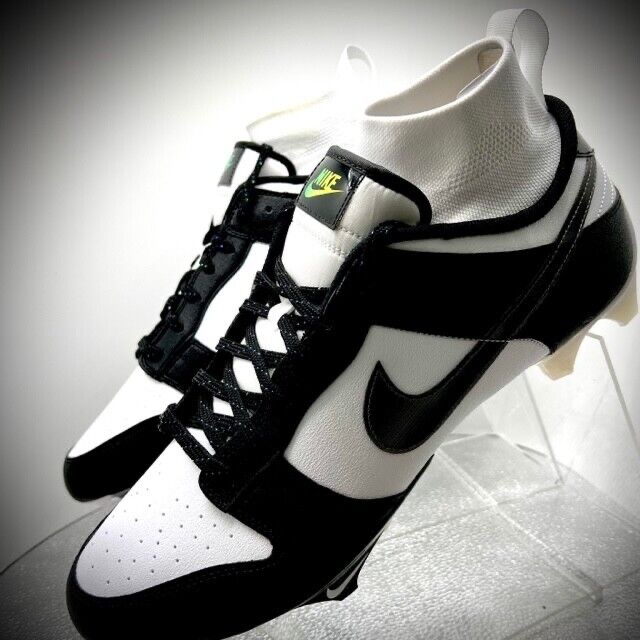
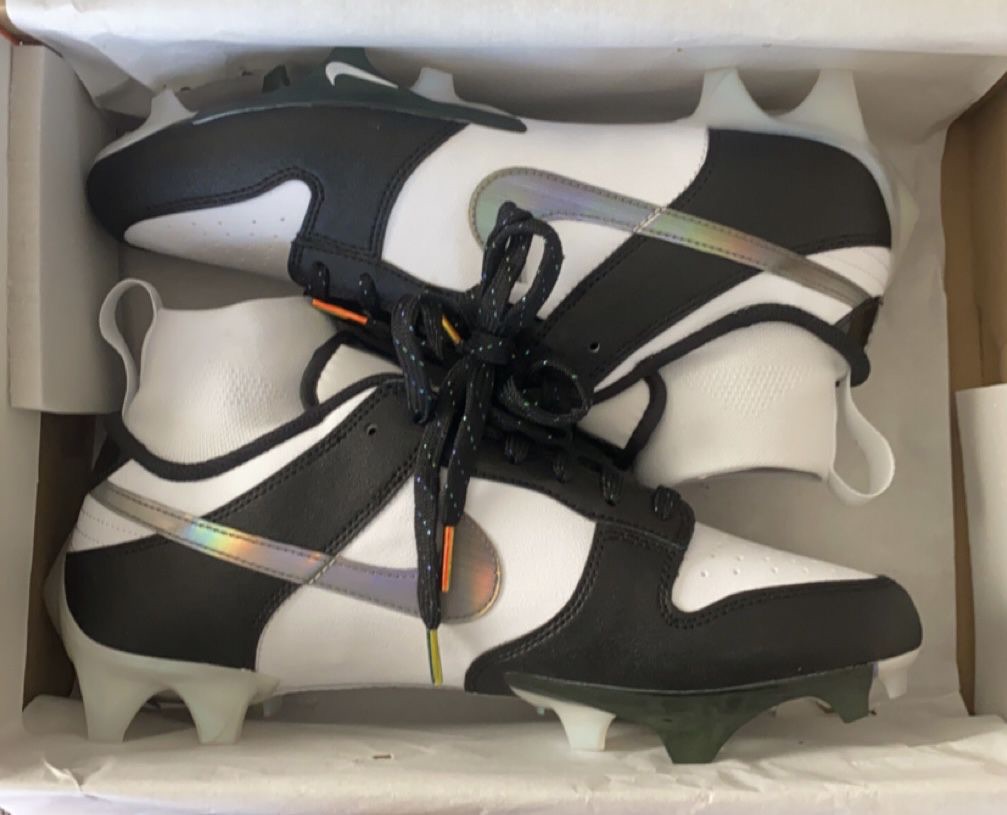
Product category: misc
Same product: yes